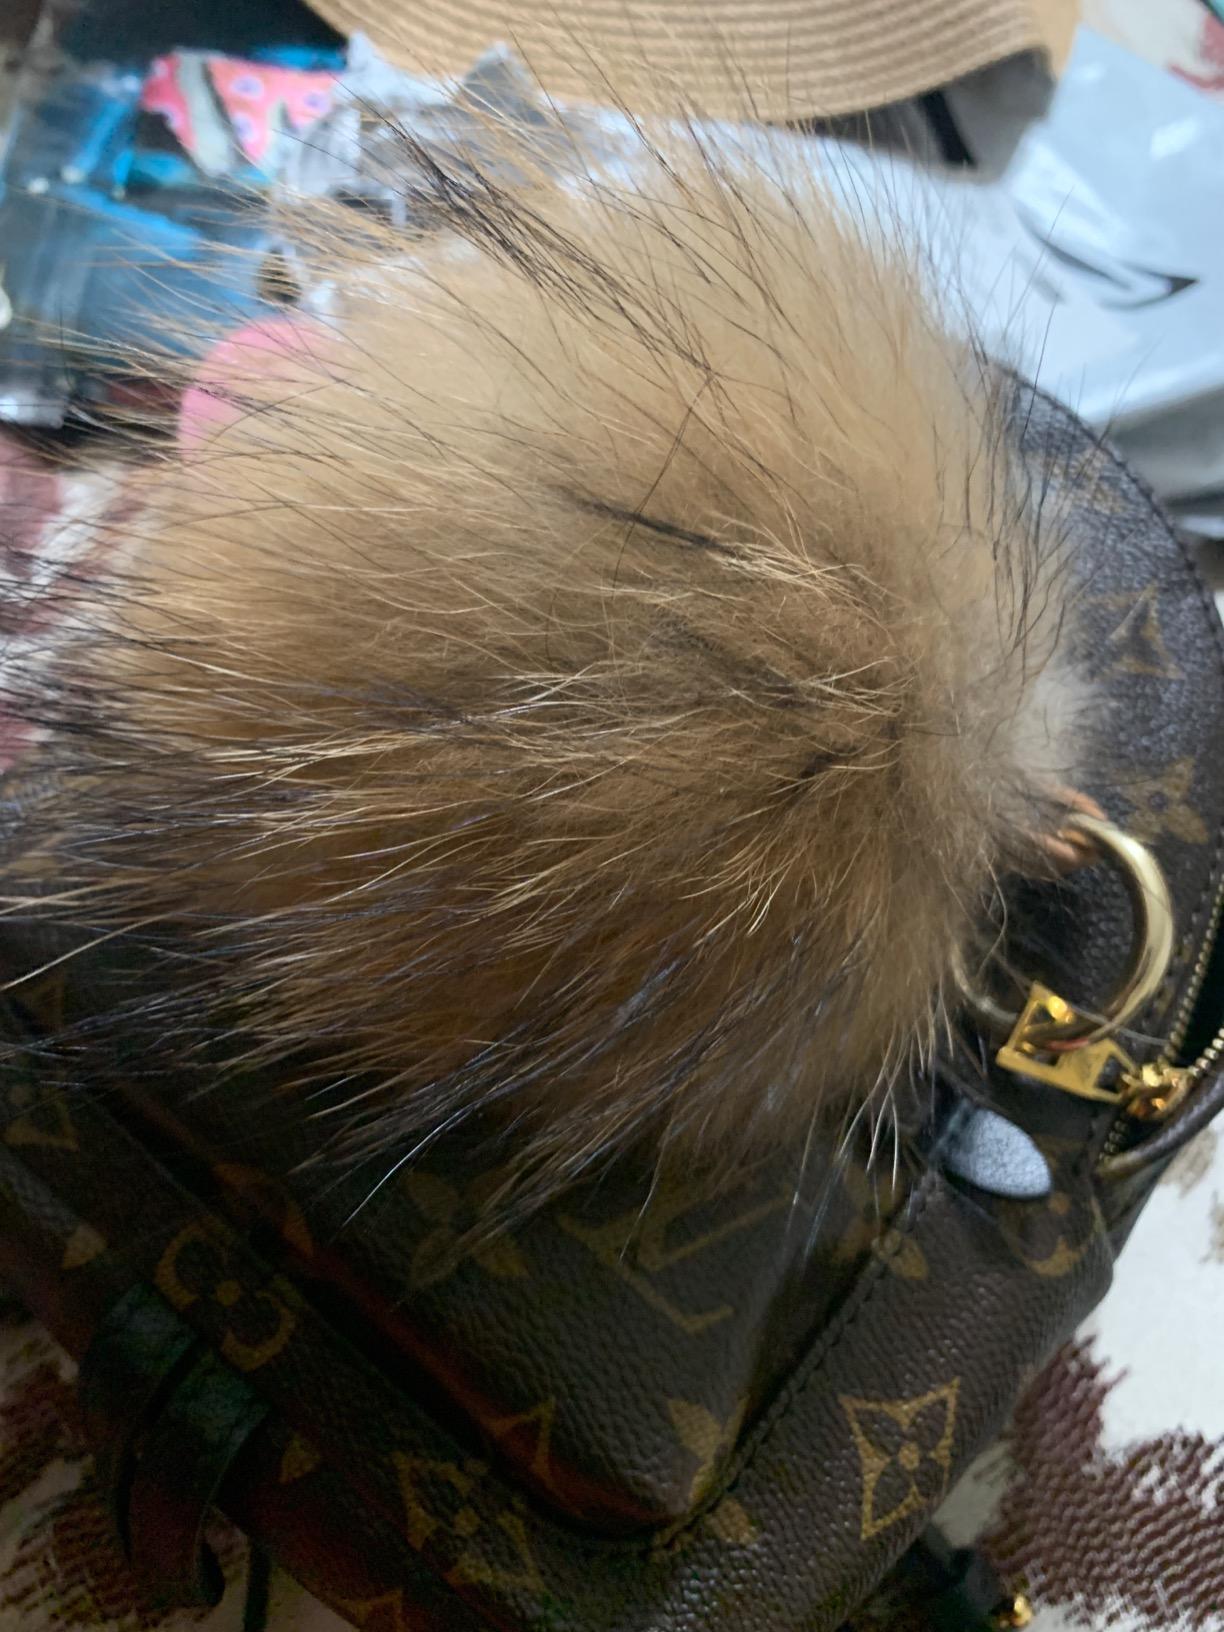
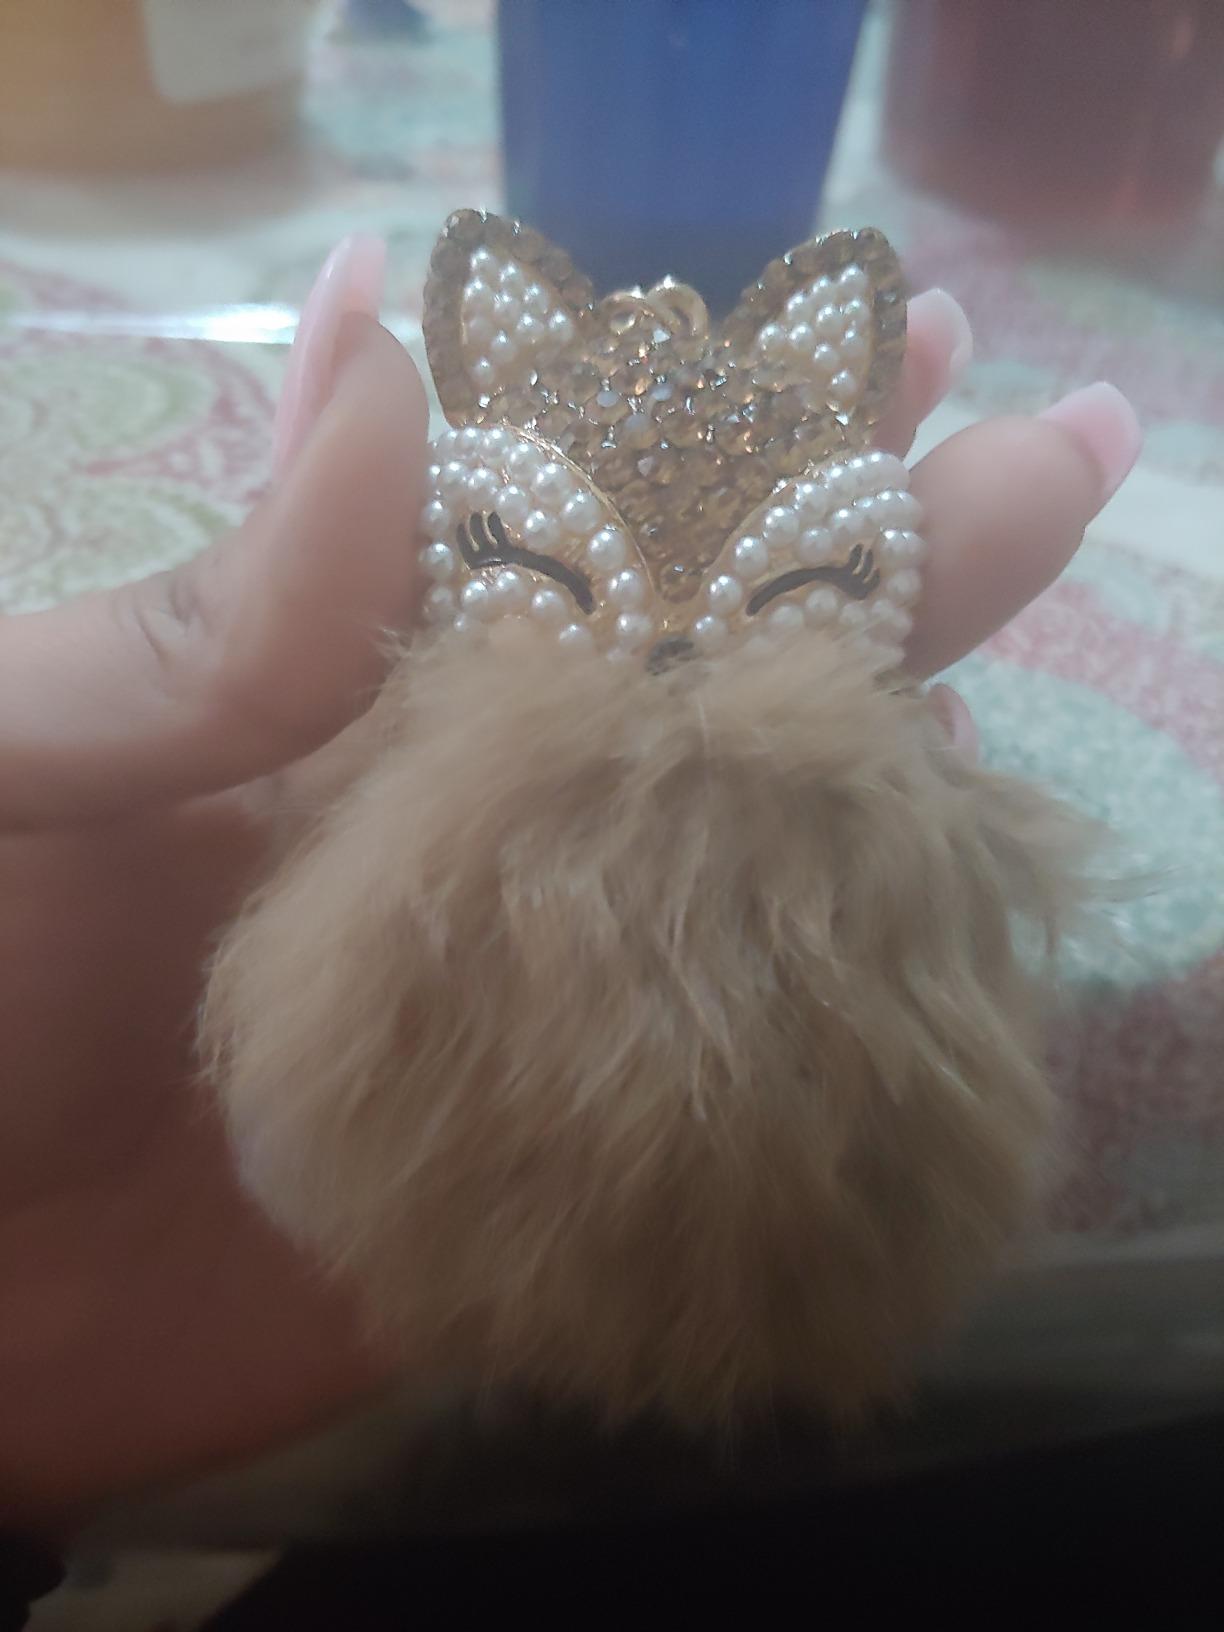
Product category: accessories_keychain
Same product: no